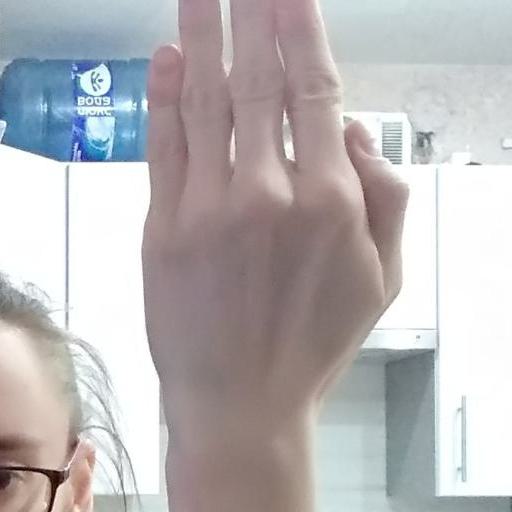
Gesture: stop_inverted